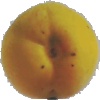
Label: Peach 2